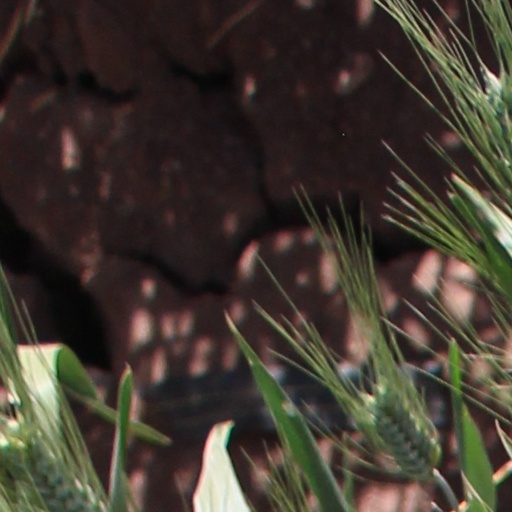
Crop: wheat